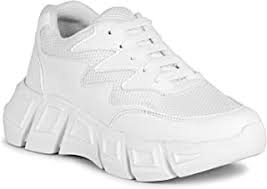
Label: Sneaker